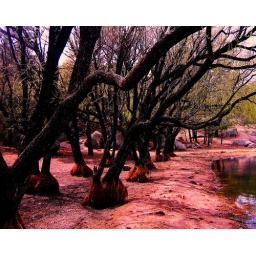
Some odd trees and rootballs at a lake on the rim of the Copper Canyon in Mexico.